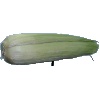
Label: Corn Husk 1